Lawrence Hill railway station

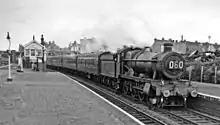
A Cardiff-Portsmouth express passes through Lawrence Hill in 1962. The signal box is visible on the left.

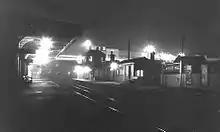
The station in 1964, looking south towards Church Road. This is the western two platforms.

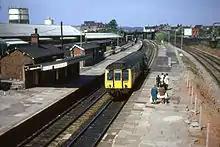
In 1974, a DMU calls at Lawrence Hill with a southbound Severn Beach Line service. The eastern lines were still in use at this time, but the platforms serving them had been demolished.

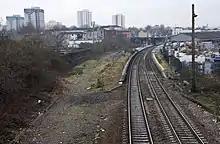
Looking at Lawrence Hill from the north. The disused trackbed on the eastern side of the station is seen on the left. This will be reinstated and electrified as part of the impending upgrade to the Great Western Main Line.

Lawrence Hill opened on 8 September 1863 when services began on the Bristol and South Wales Union Railway (BSWUR), which ran from to , north of the city on the banks of the River Severn. At New Passage, passengers were transferred to a ferry to cross the Severn to continue on into Wales. In 1874, the Clifton Extension Railway opened, connecting the Bristol Port Railway and Pier to the Great Western Railway at Narroways Hill Junction, north of . To cope with the expected increase in traffic, the line was doubled, and a second platform was added to the east of the two tracks. Two more tracks were added in 1891, giving a layout of two sets of two tracks, with platforms on the outside and on an island in the middle. Trains to and from and used the western platforms while trains to and from South Wales used the eastern platforms. There were buildings on all the platforms, which were linked by a large covered footbridge. There was a goods yard to the west of the station and a signal box on the central platform.